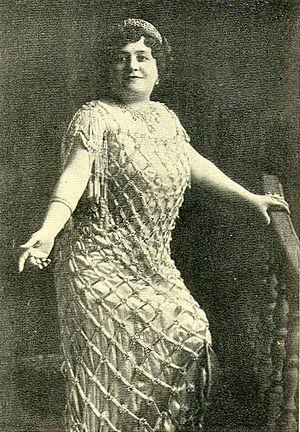
Edward Geoffrey Toye, né le 17 février 1889 – mort le 11 juin 1942, appelé Geoffrey Toye, est un chef d'orchestre, compositeur et producteur anglais d'opéras.